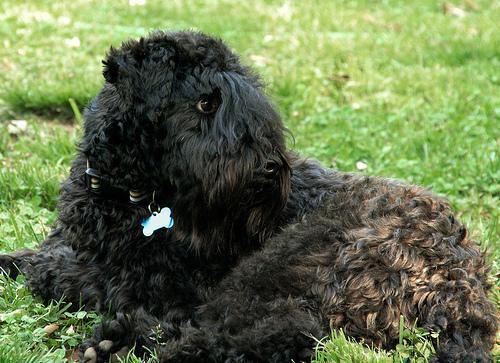
Kerry_blue_terrier